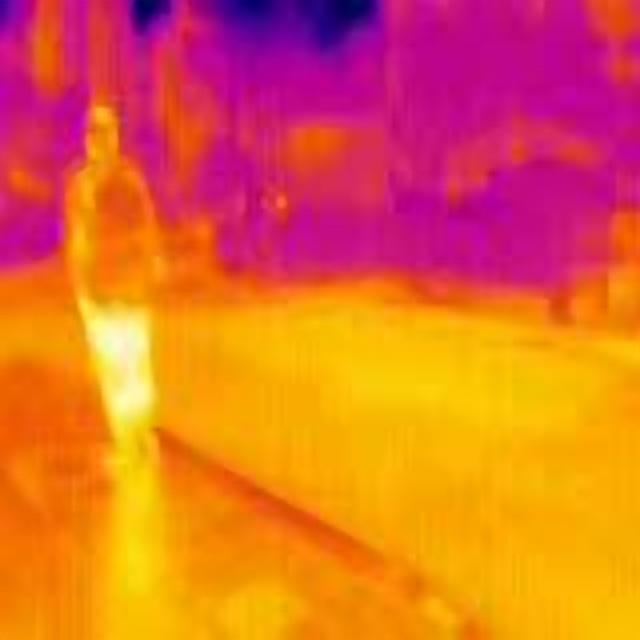
Detected objects:
label: person